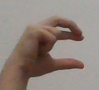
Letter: thal